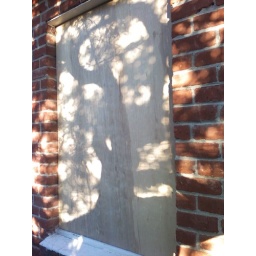
temporary panel on SW window in kitchen 1/15